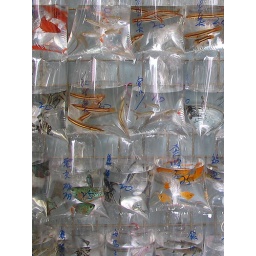
a wall of fish at the goldfish market in Hong Kong